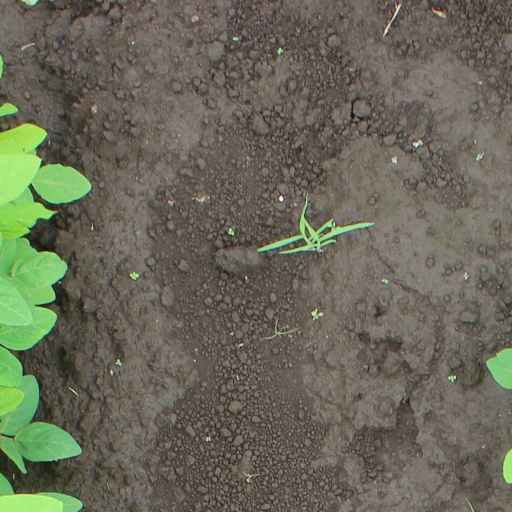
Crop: soybean